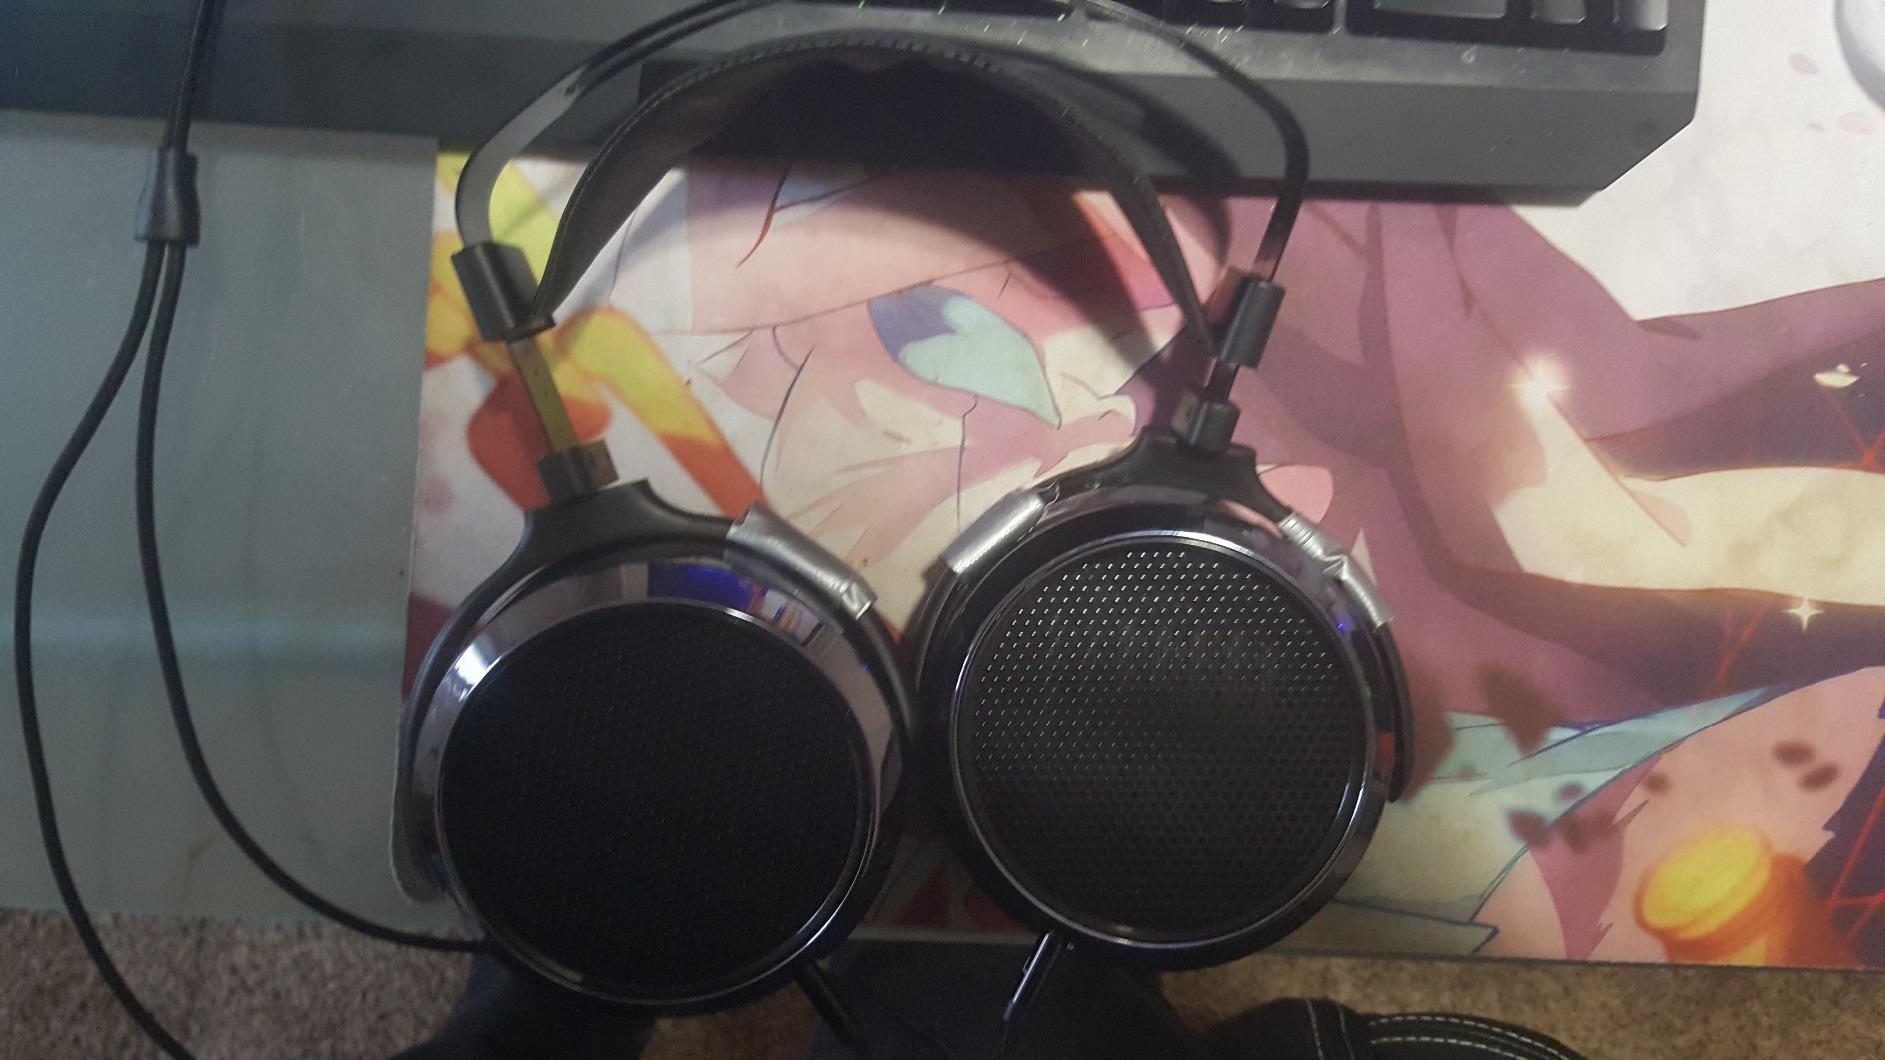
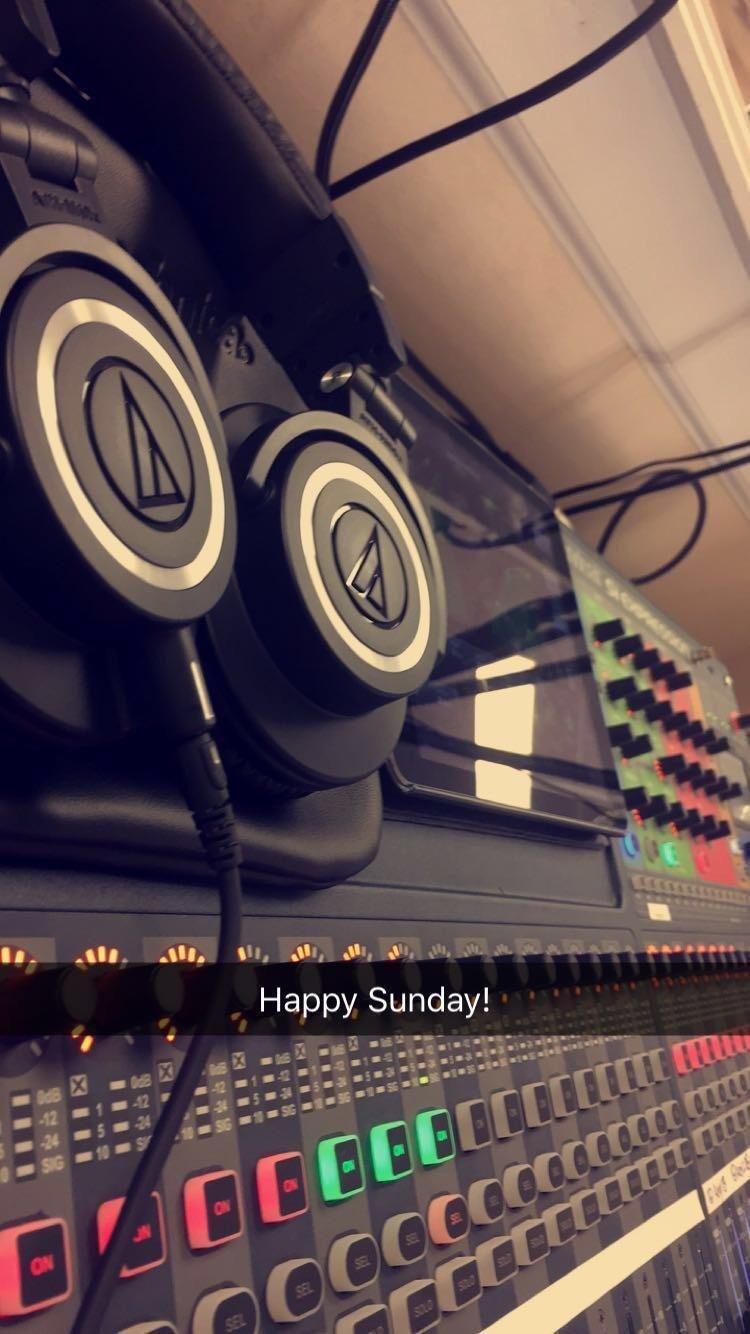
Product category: headphones
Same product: no